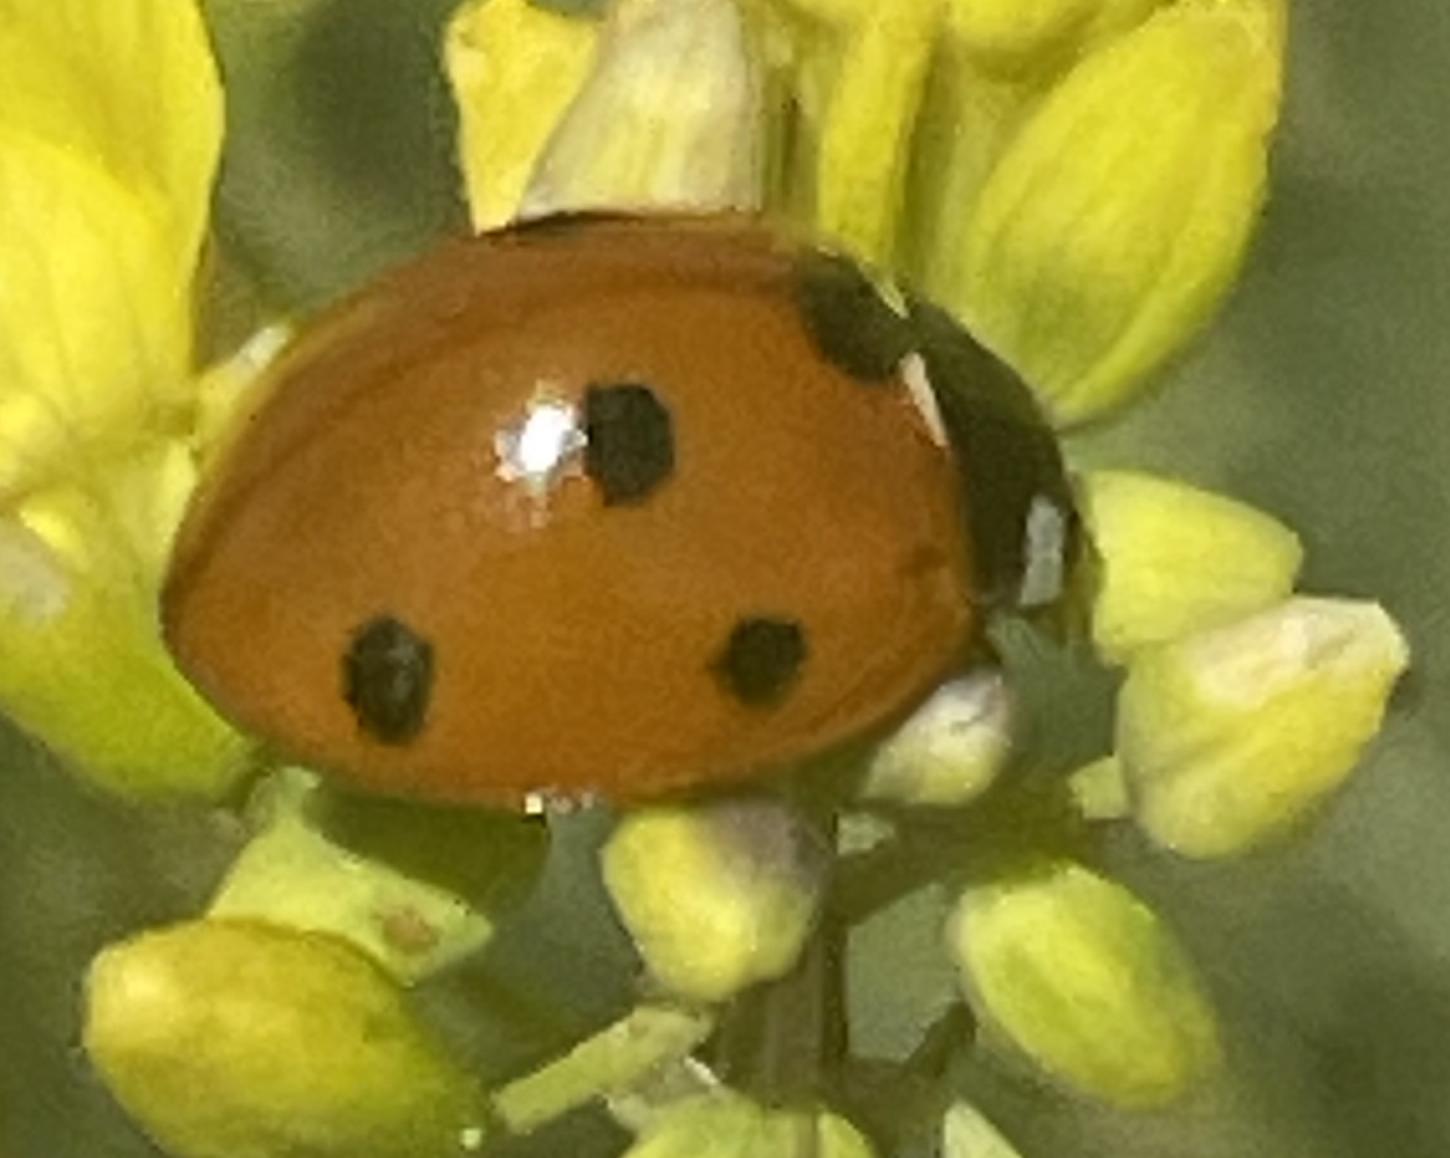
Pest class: predators